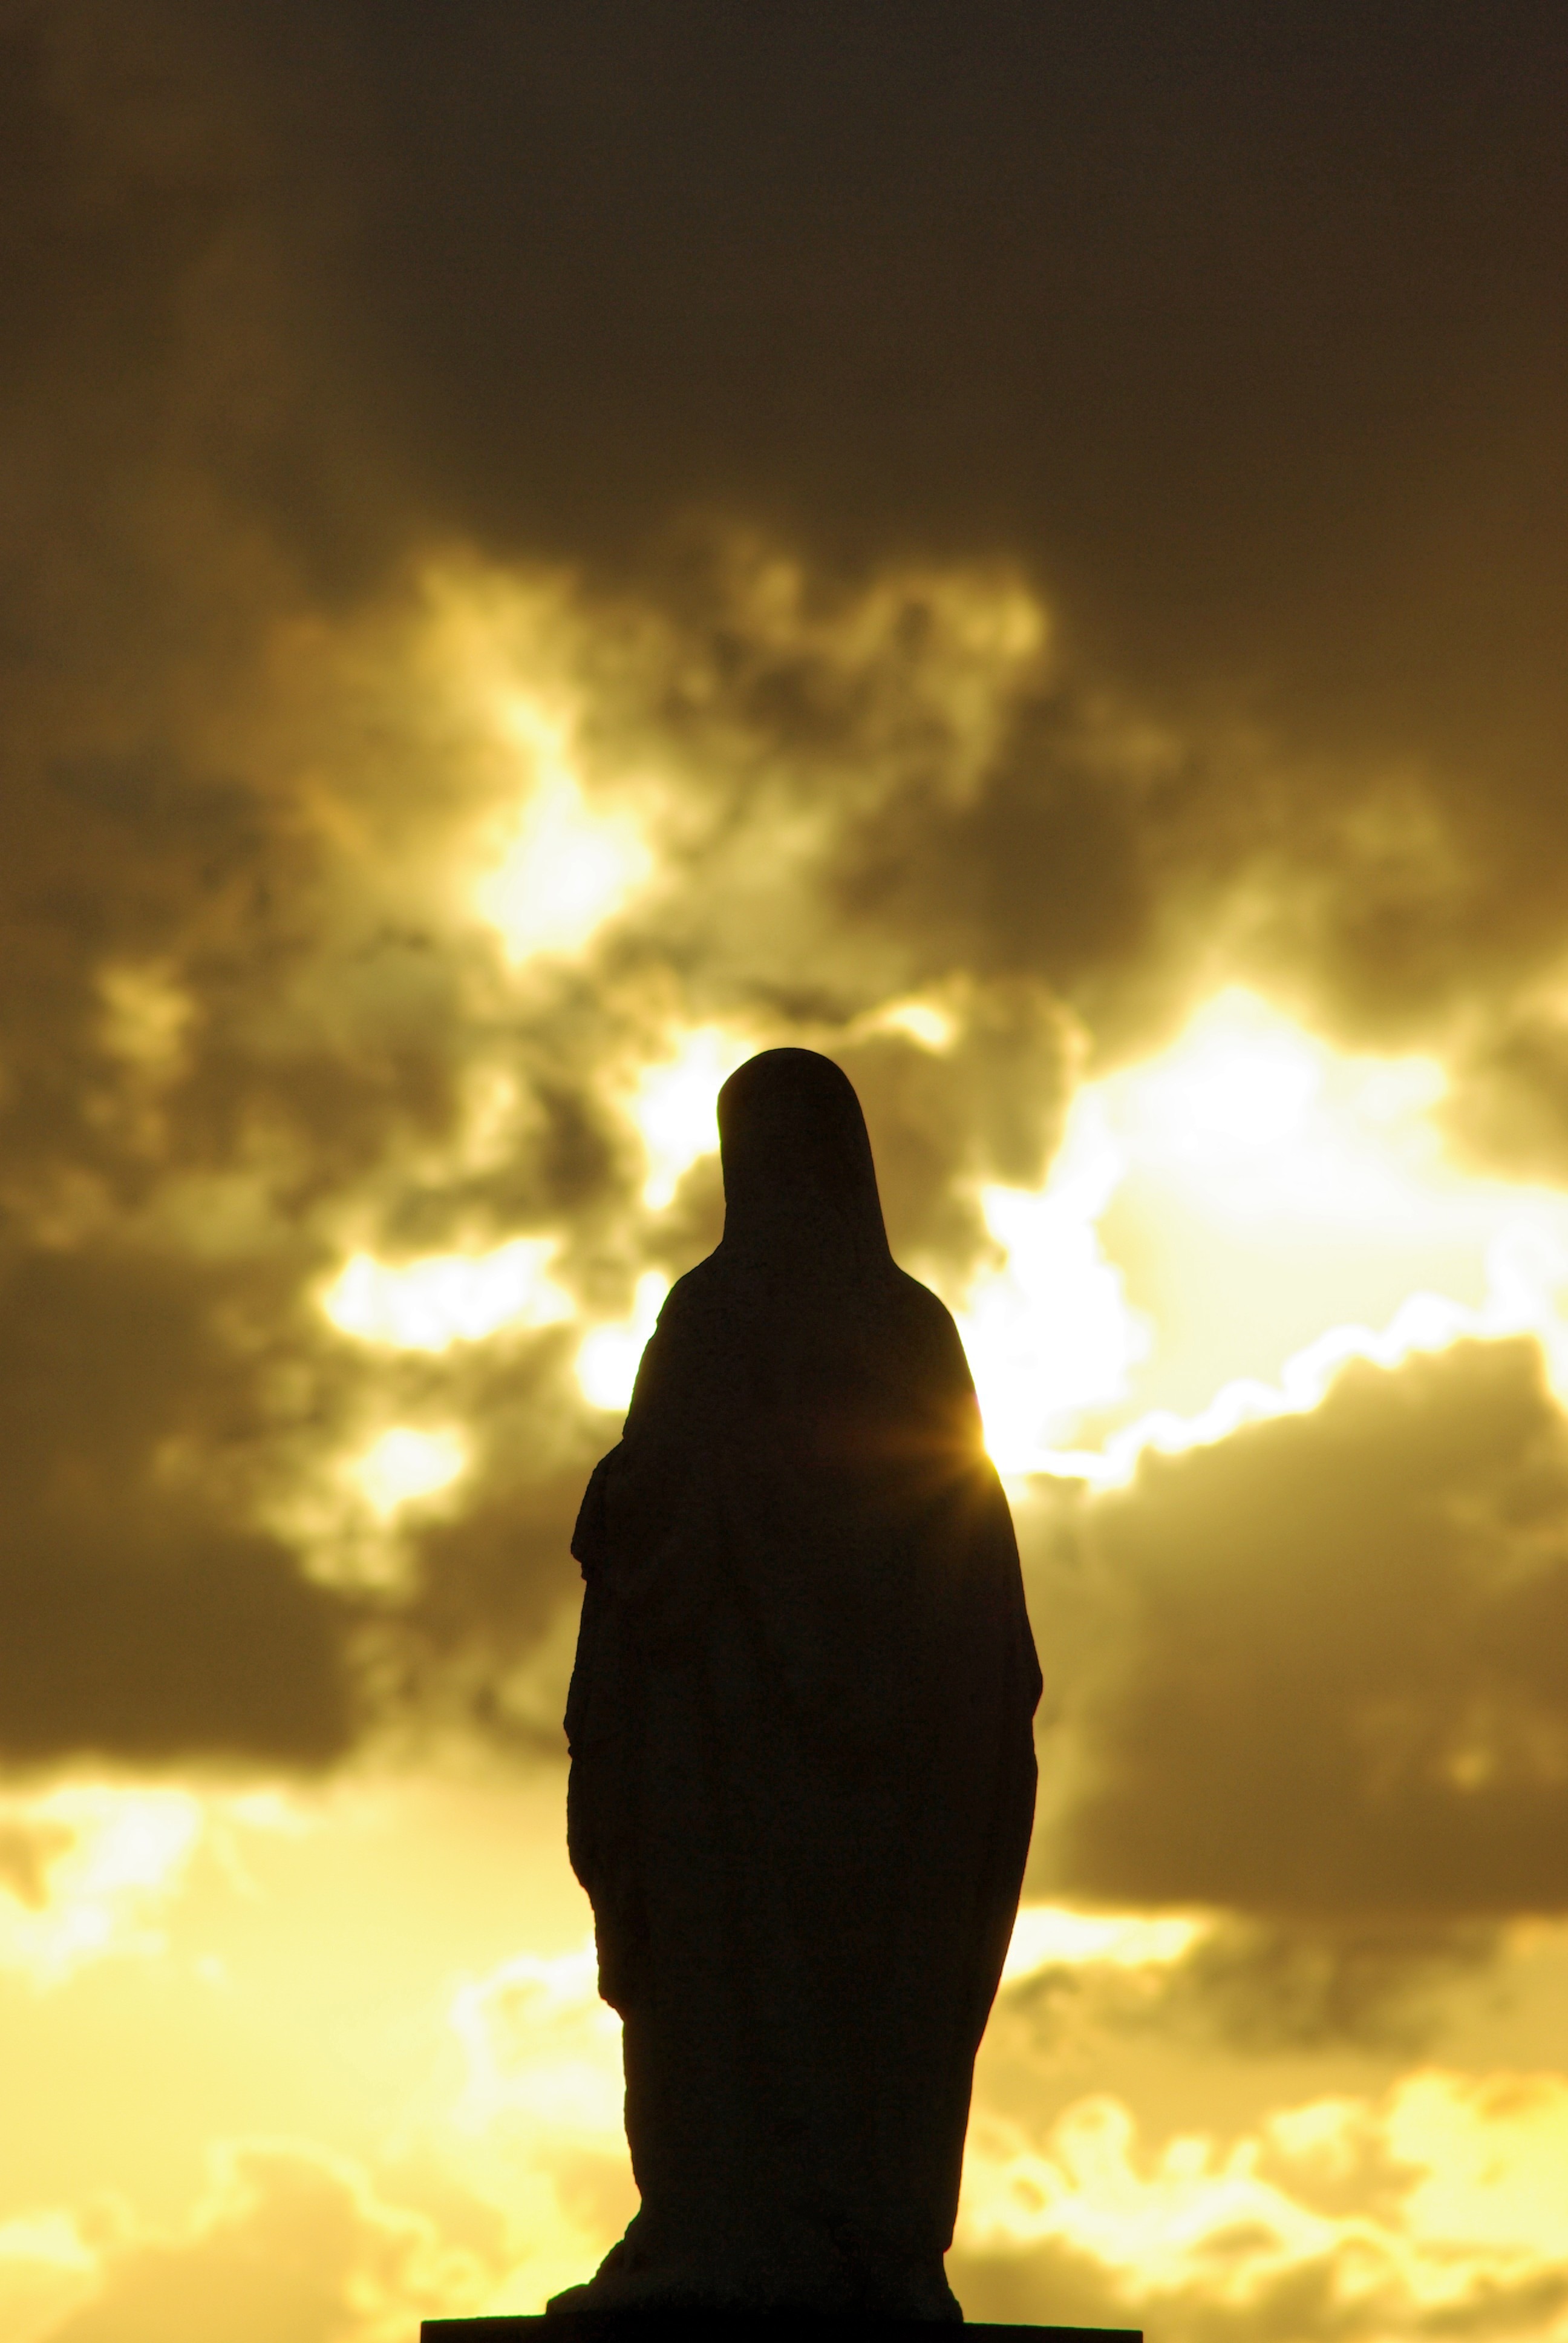
silhouette, light, cloud, sky, sun, sunrise, sunset, sunlight, morning, dawn, monument, dusk, evening, darkness, temple, mary, virgin